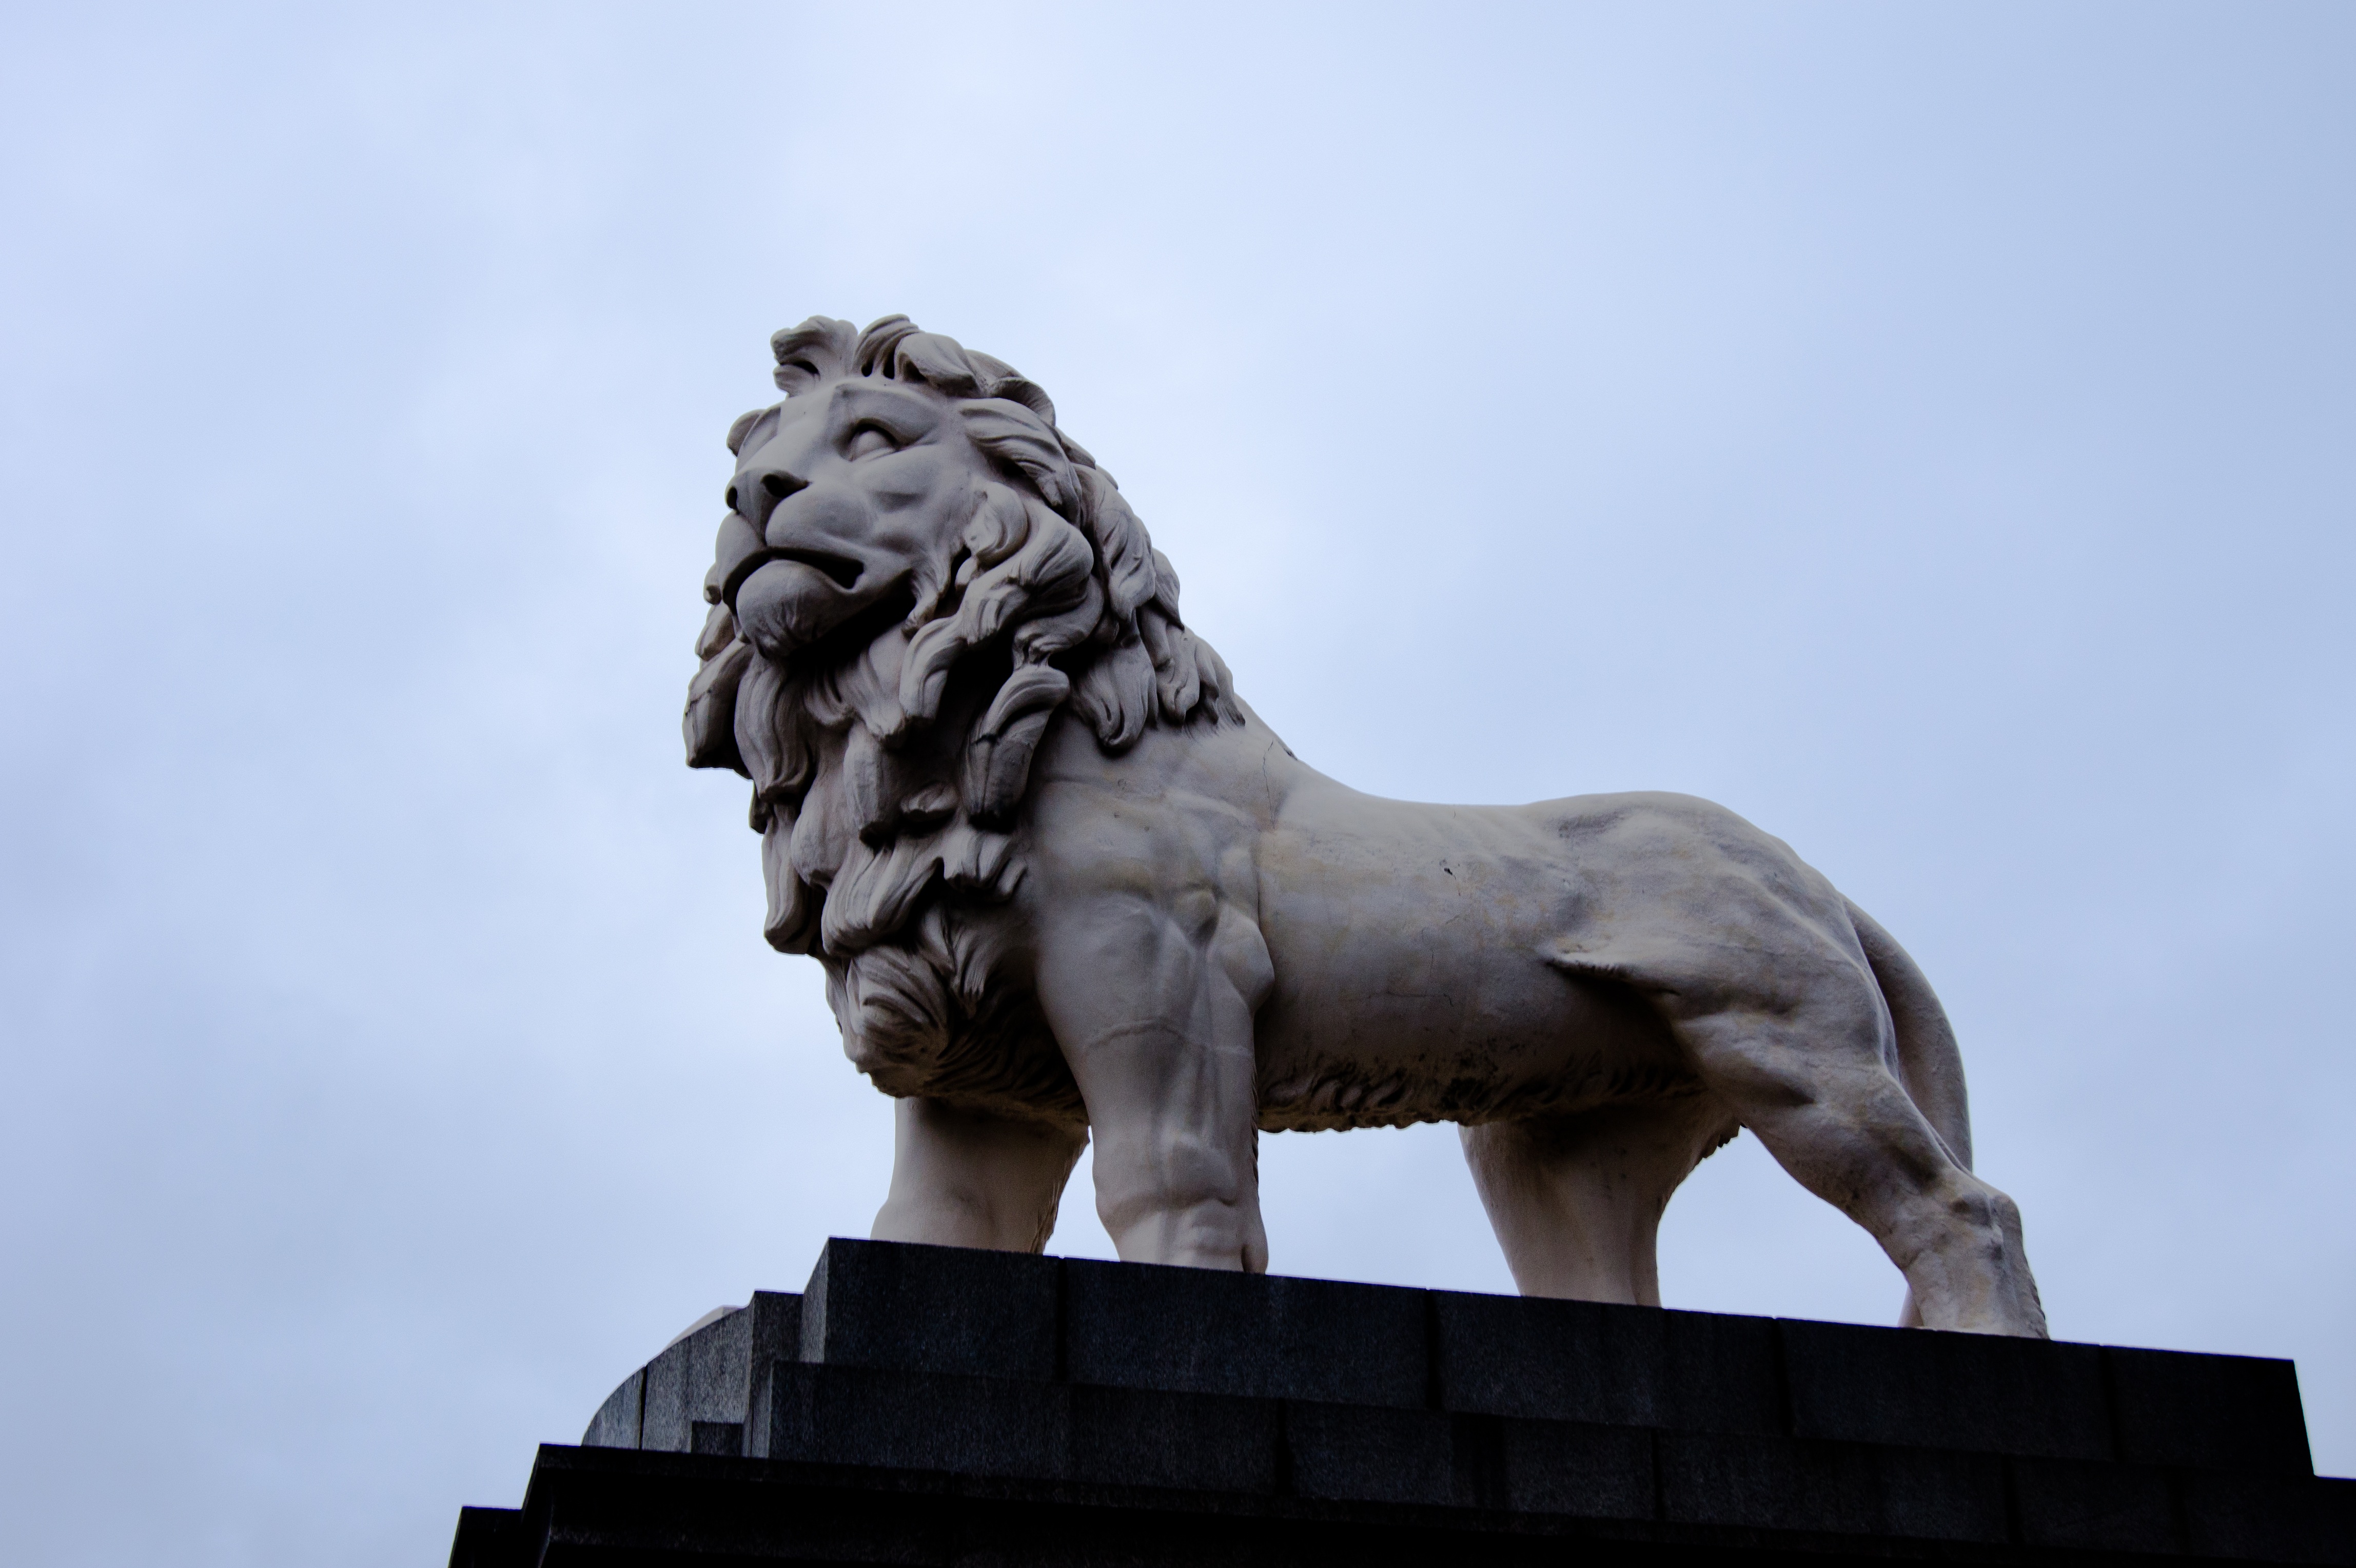
monument, statue, gargoyle, sculpture, london, art, temple, leon, brave